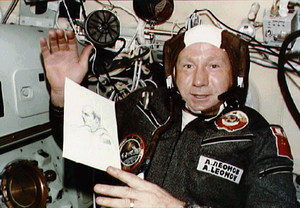
Aleksej Leonov
Aleksej Leonov
Aleksej Arkhipovitj Leonov var en sovjetisk kosmonaut. Han var det første menneske, der gennemførte en rumvandring, under hans flyvning med Voskhod 2 rumskibet.